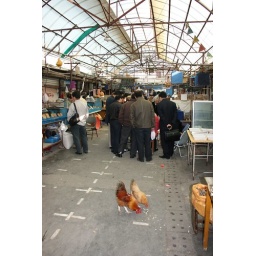
chickens shopping in market in Shanghai